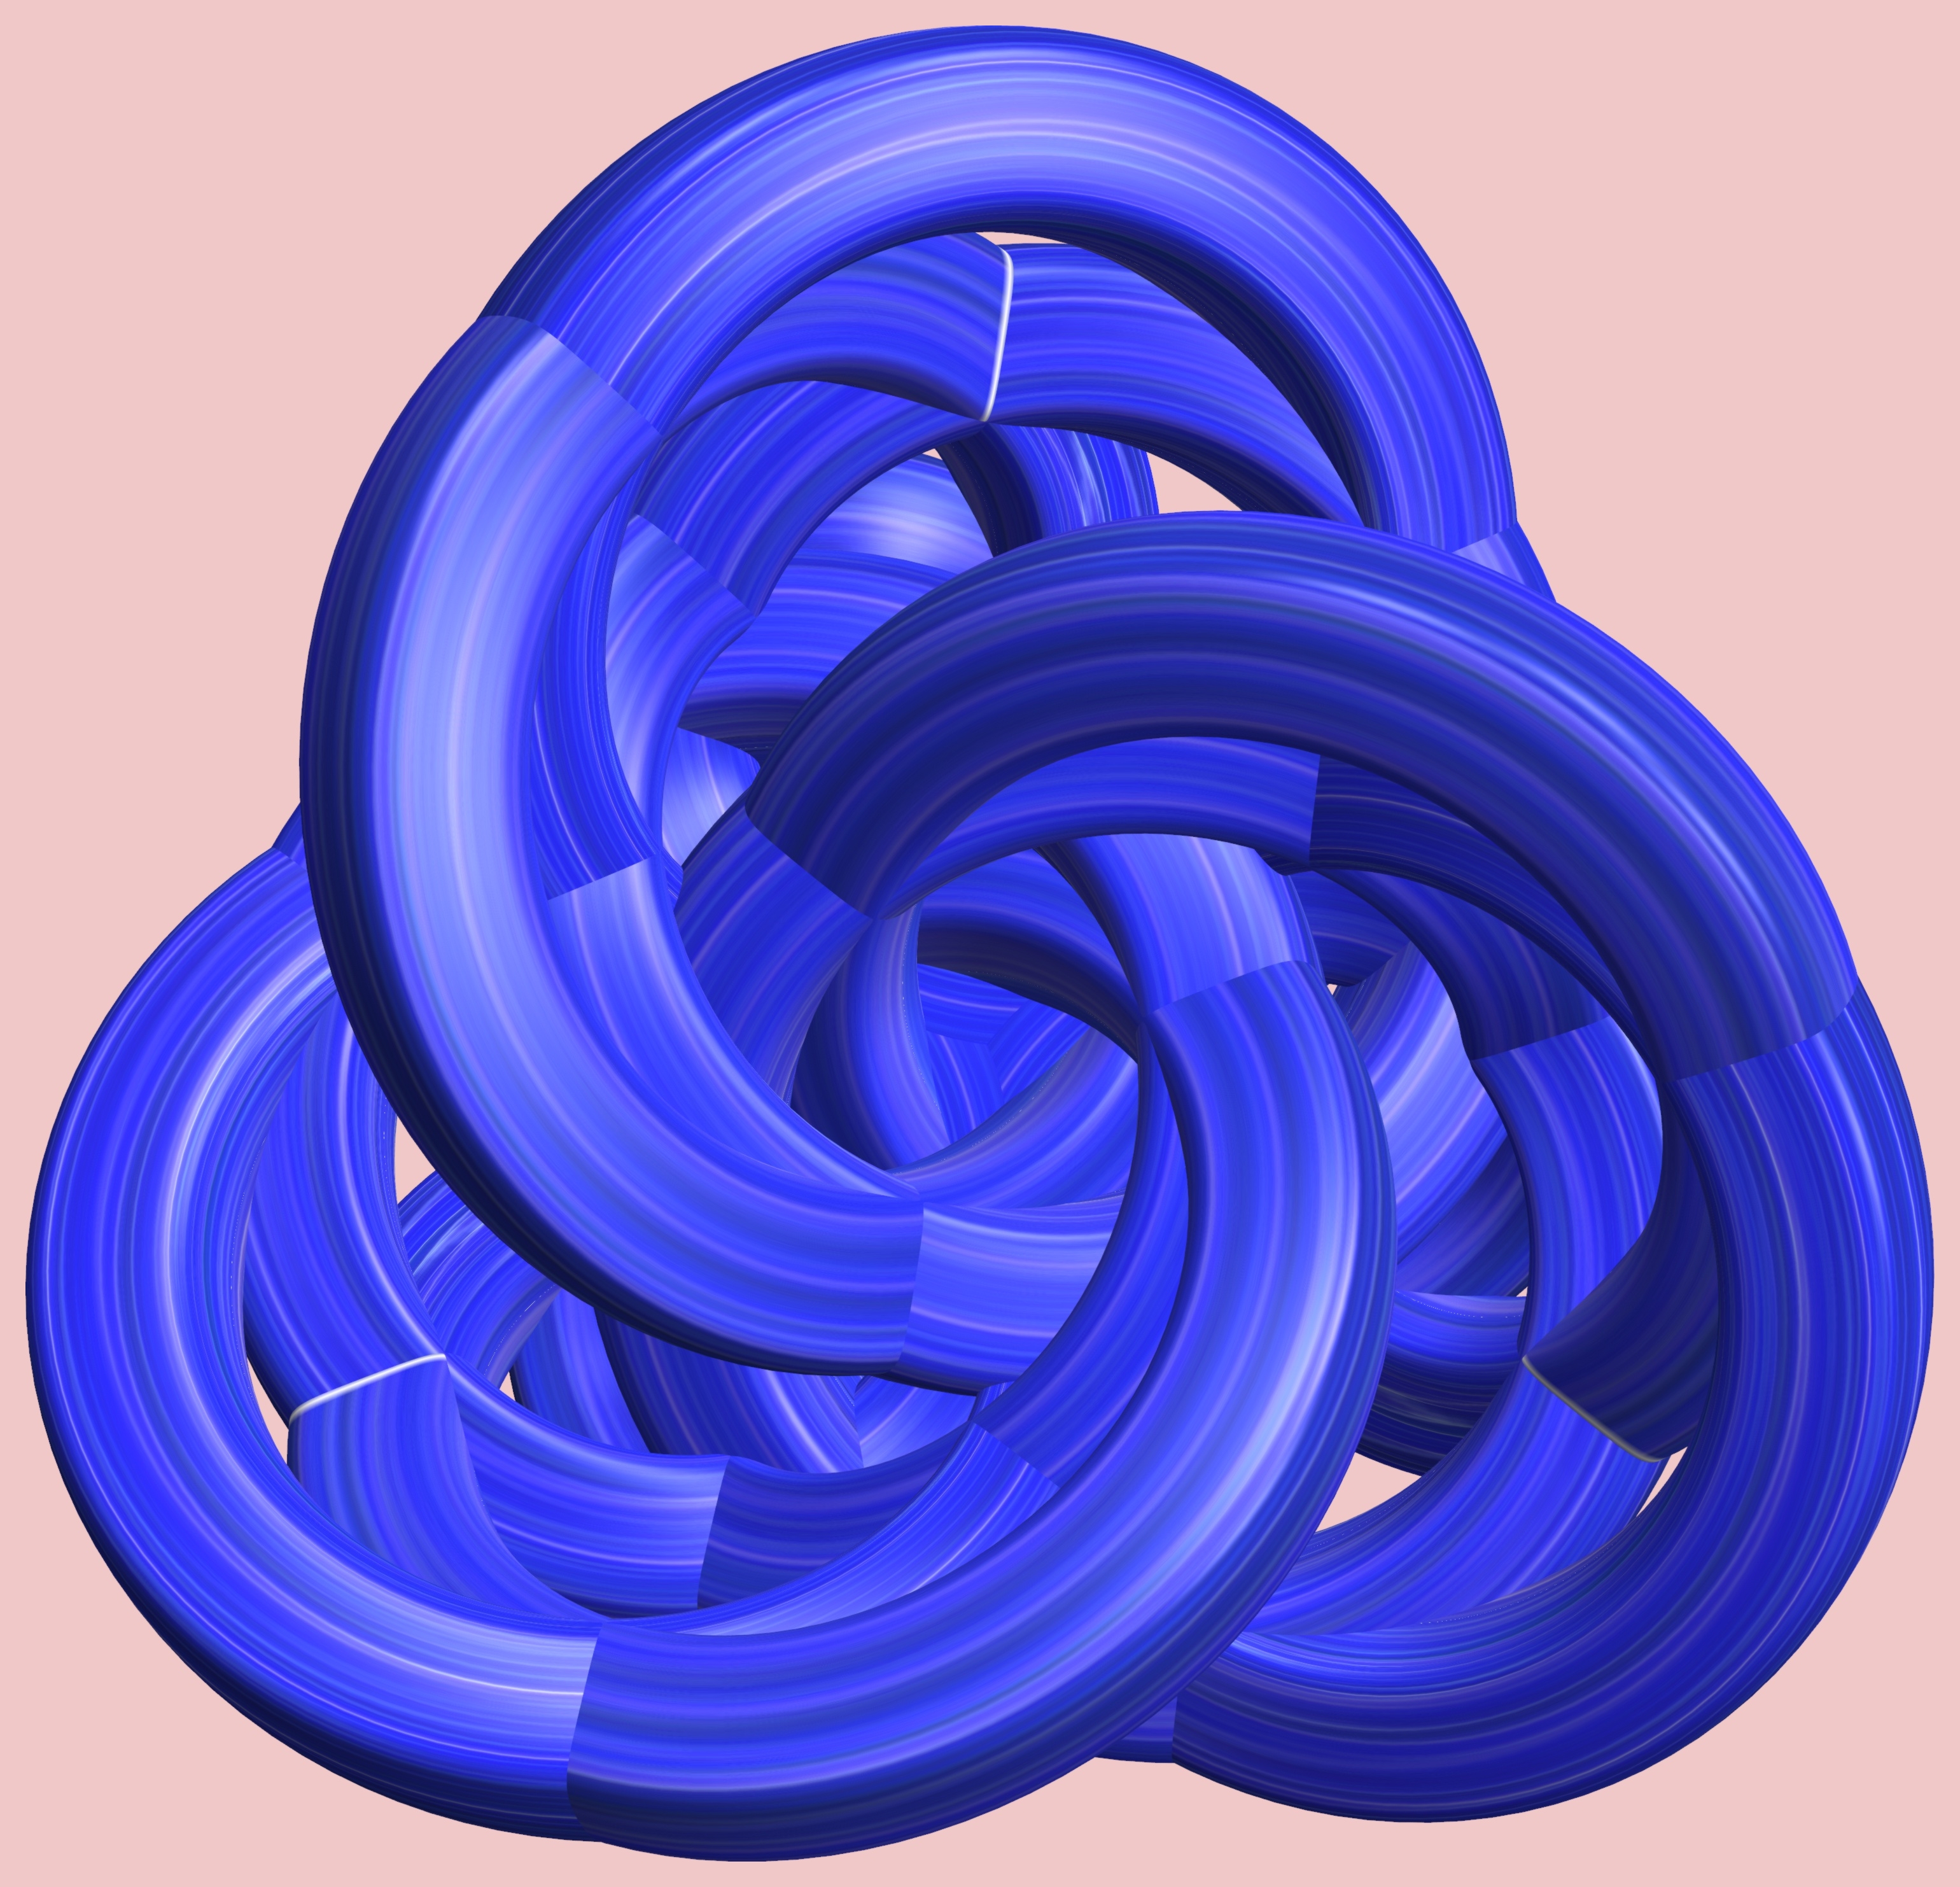
structure, wheel, texture, spiral, pattern, line, geometry, blue, circle, sculpture, design, symmetry, 3d, graphic, shape, torus, mathematica, cg, parametricplot3d, code, program, algorithm, mapping, geometricsculpture, lissajous, vortex